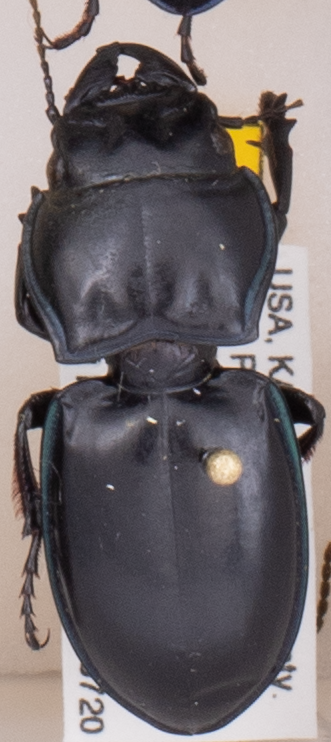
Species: Pasimachus elongatus
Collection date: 2015-07-20
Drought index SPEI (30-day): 1.16
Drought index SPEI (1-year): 0.558
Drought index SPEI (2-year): -0.114